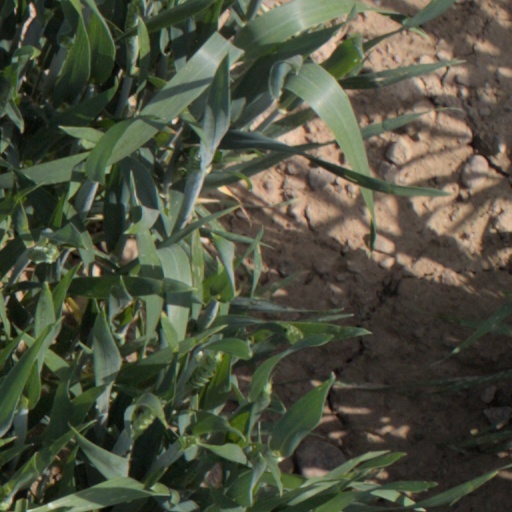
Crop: wheat